Santa Maria del Popolo

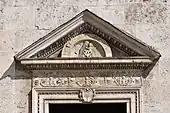
The pediment and the frieze of the central doorway

The façade was built in early Renaissance style in the 1470s when the medieval church was rebuilt by Pope Sixtus IV. It was later reworked by Gian Lorenzo Bernini in the 17th century but pictorial sources preserved its original form, for example a woodcut in Girolamo Franzini's guide in 1588, and a veduta by Giovanni Maggi in 1625. Originally there were tracery panels in the windows and spokes in the central rose window, and the building was free-standing with a clear view of the bell tower and the row of identical side chapels on the right.